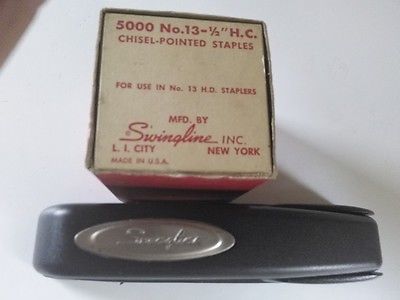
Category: stapler